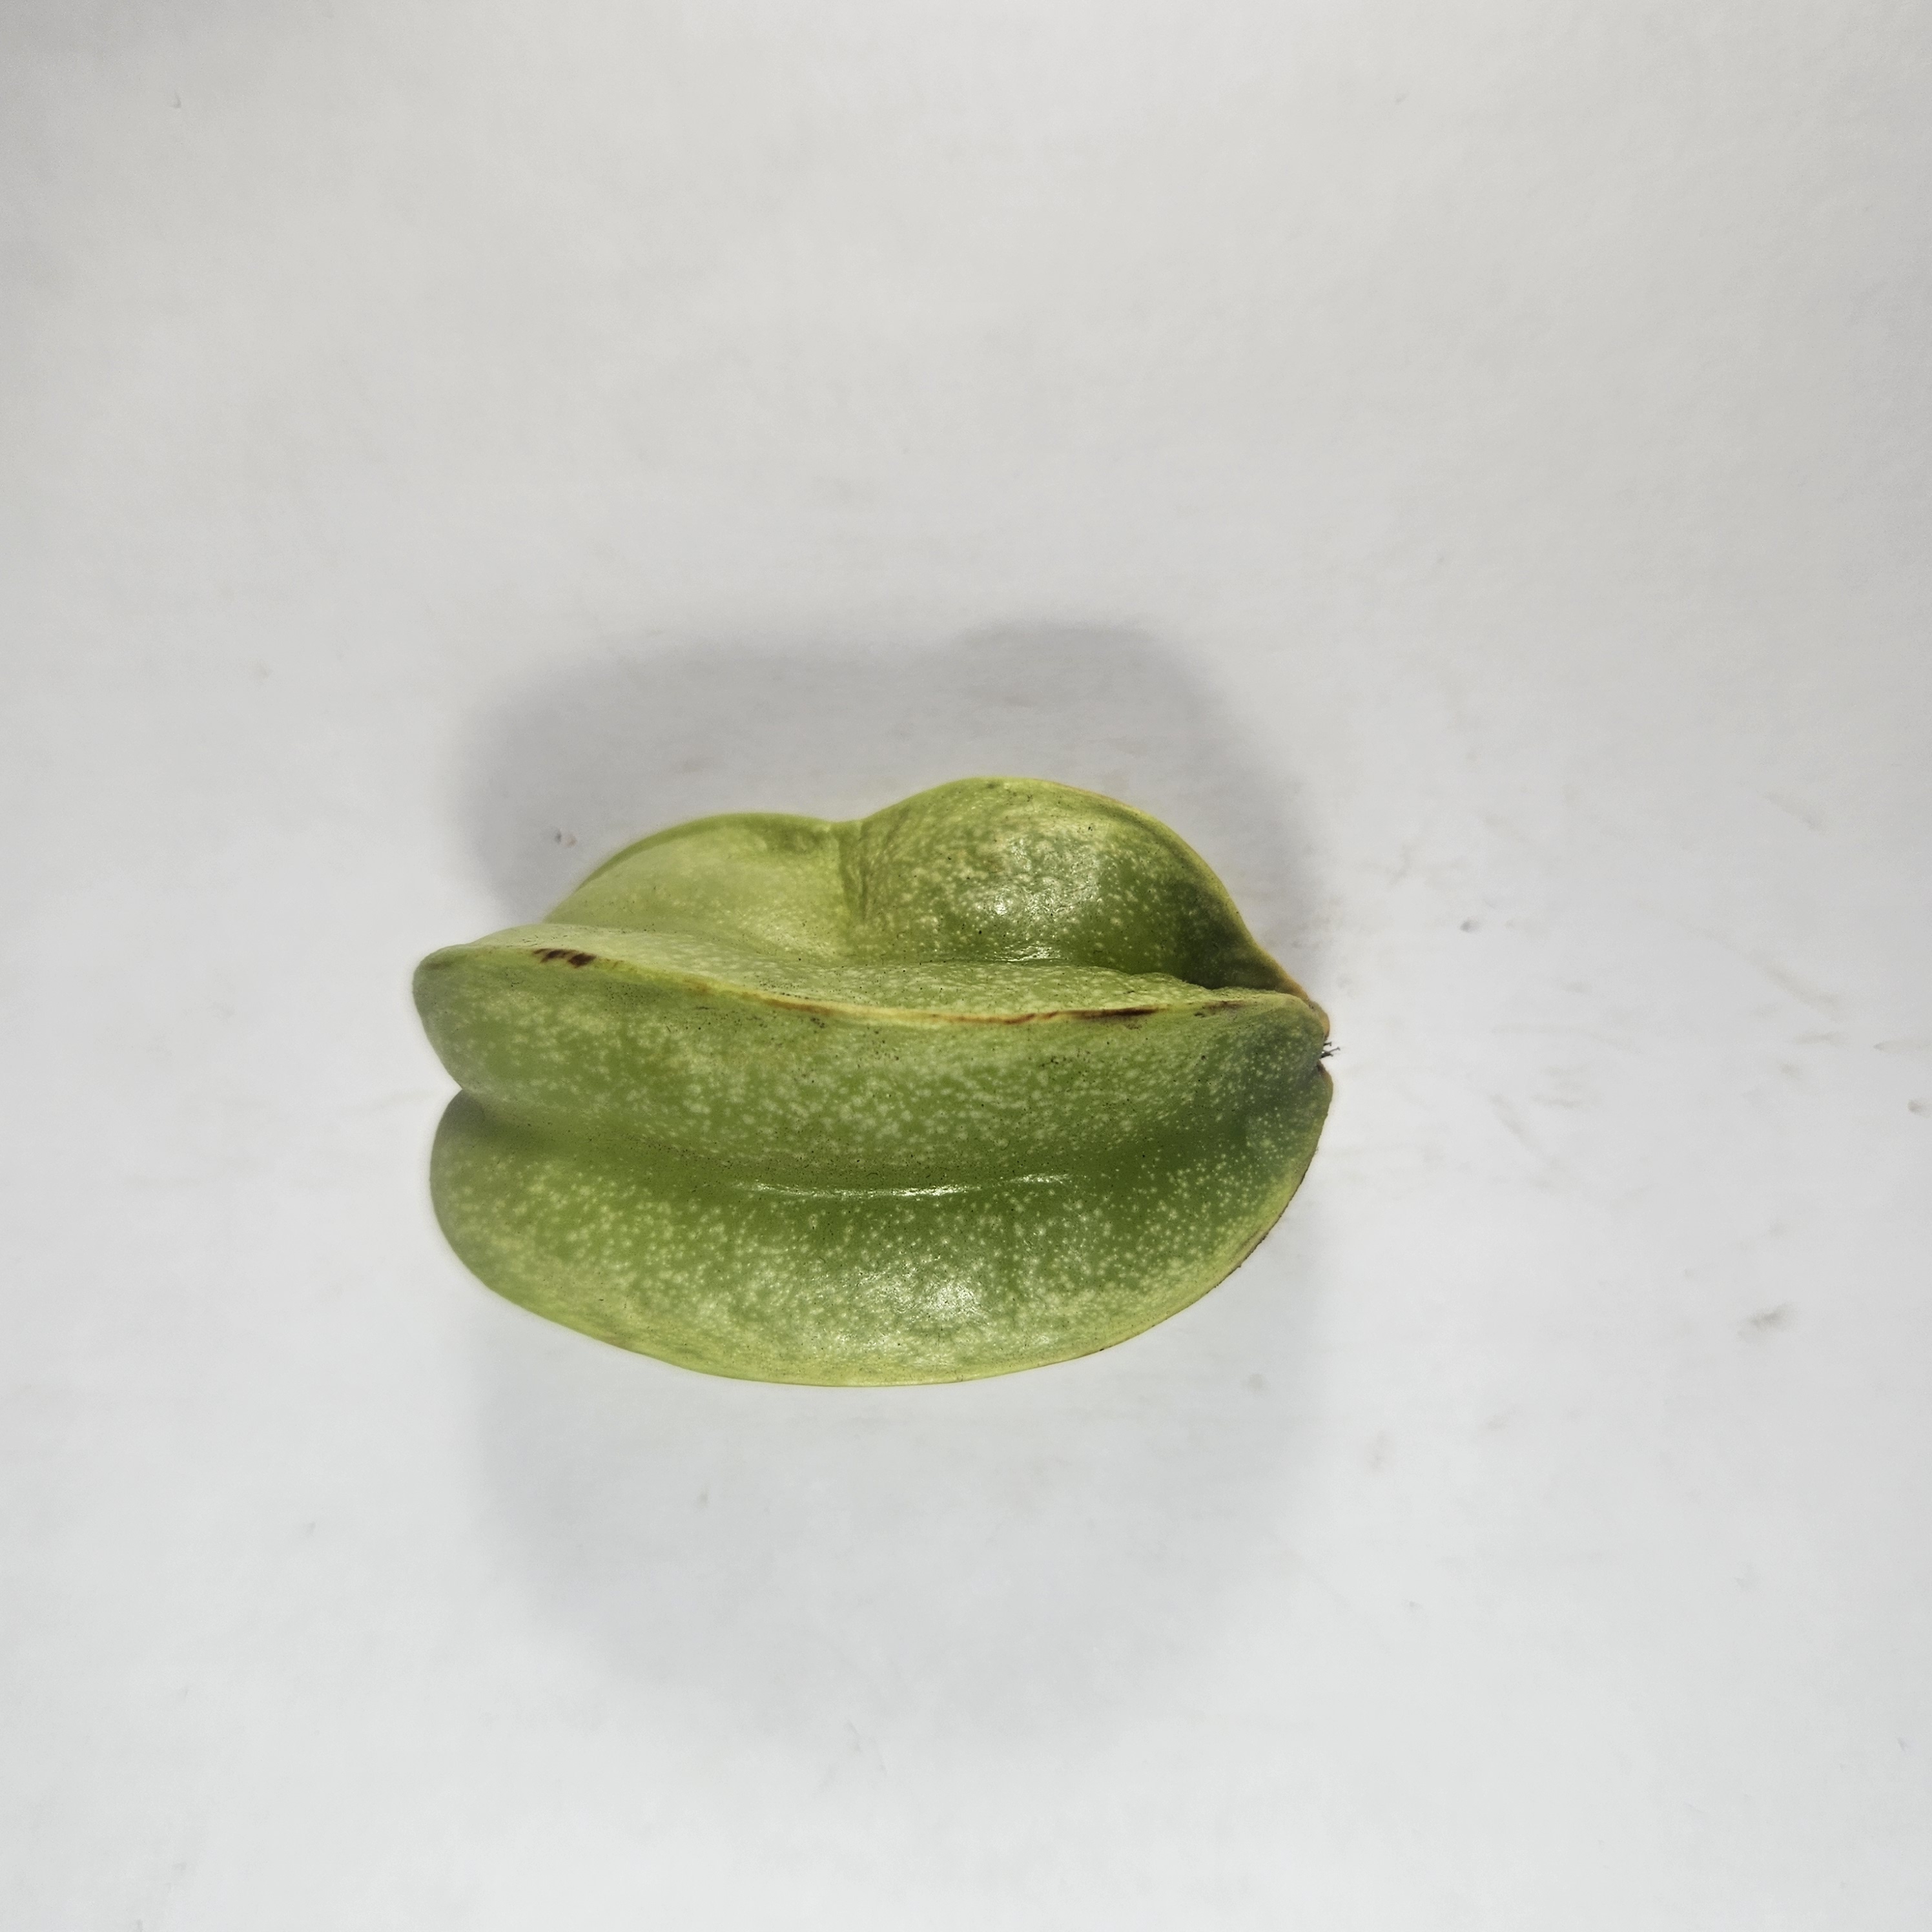
Label: Healthy Fruits